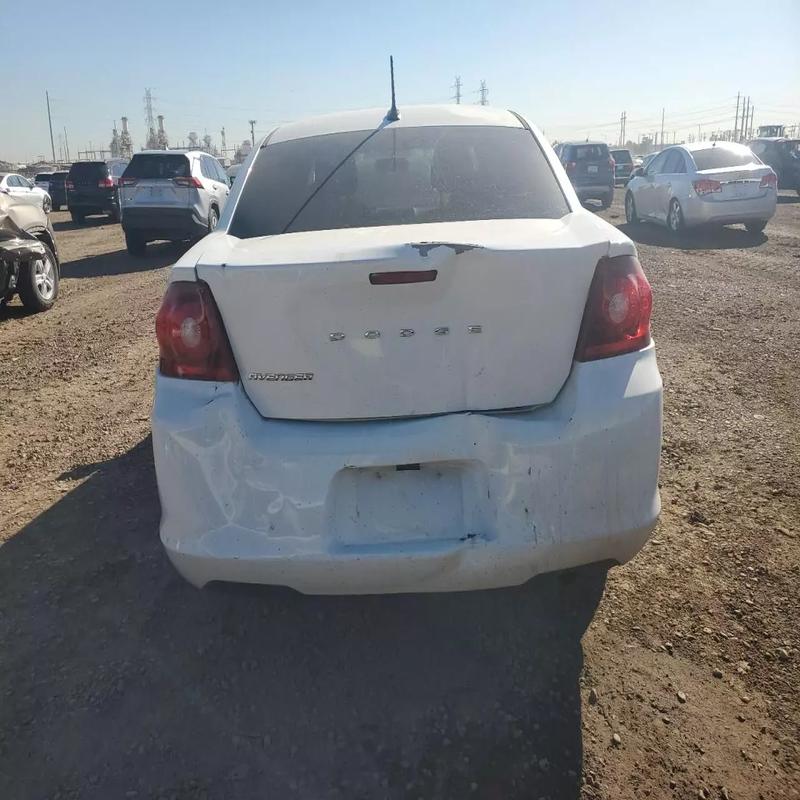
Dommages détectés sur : malle, pare-choc arrière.
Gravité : mineur